Bizzarrini Europa

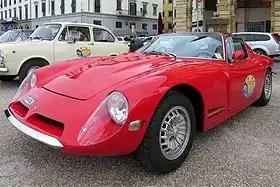

The Bizzarrini Europa is a small grand tourer produced by Bizzarrini between 1966 and 1969.